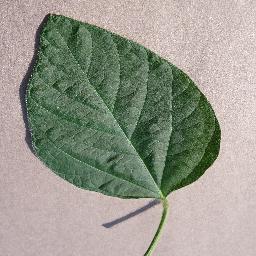
Label: Soybean___healthy